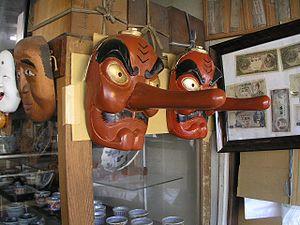
Les tengu sont un type de créatures légendaires de la religion populaire japonaise, et ils sont aussi considérés comme des dieux shinto ou comme des yōkai. Bien que leur nom contienne le mot « chien » comme le démon chinois Tiāngǒu, les tengu, à l'origine, prenaient la forme de rapaces, et ils sont traditionnellement représentés avec des caractéristiques à la fois humaines et aviaires. Les plus anciens tengu sont dépeints avec des becs, mais ce trait a souvent été humanisé en un nez anormalement long, qui est actuellement largement considéré comme la caractéristique définissant le tengu dans l'imaginaire populaire.